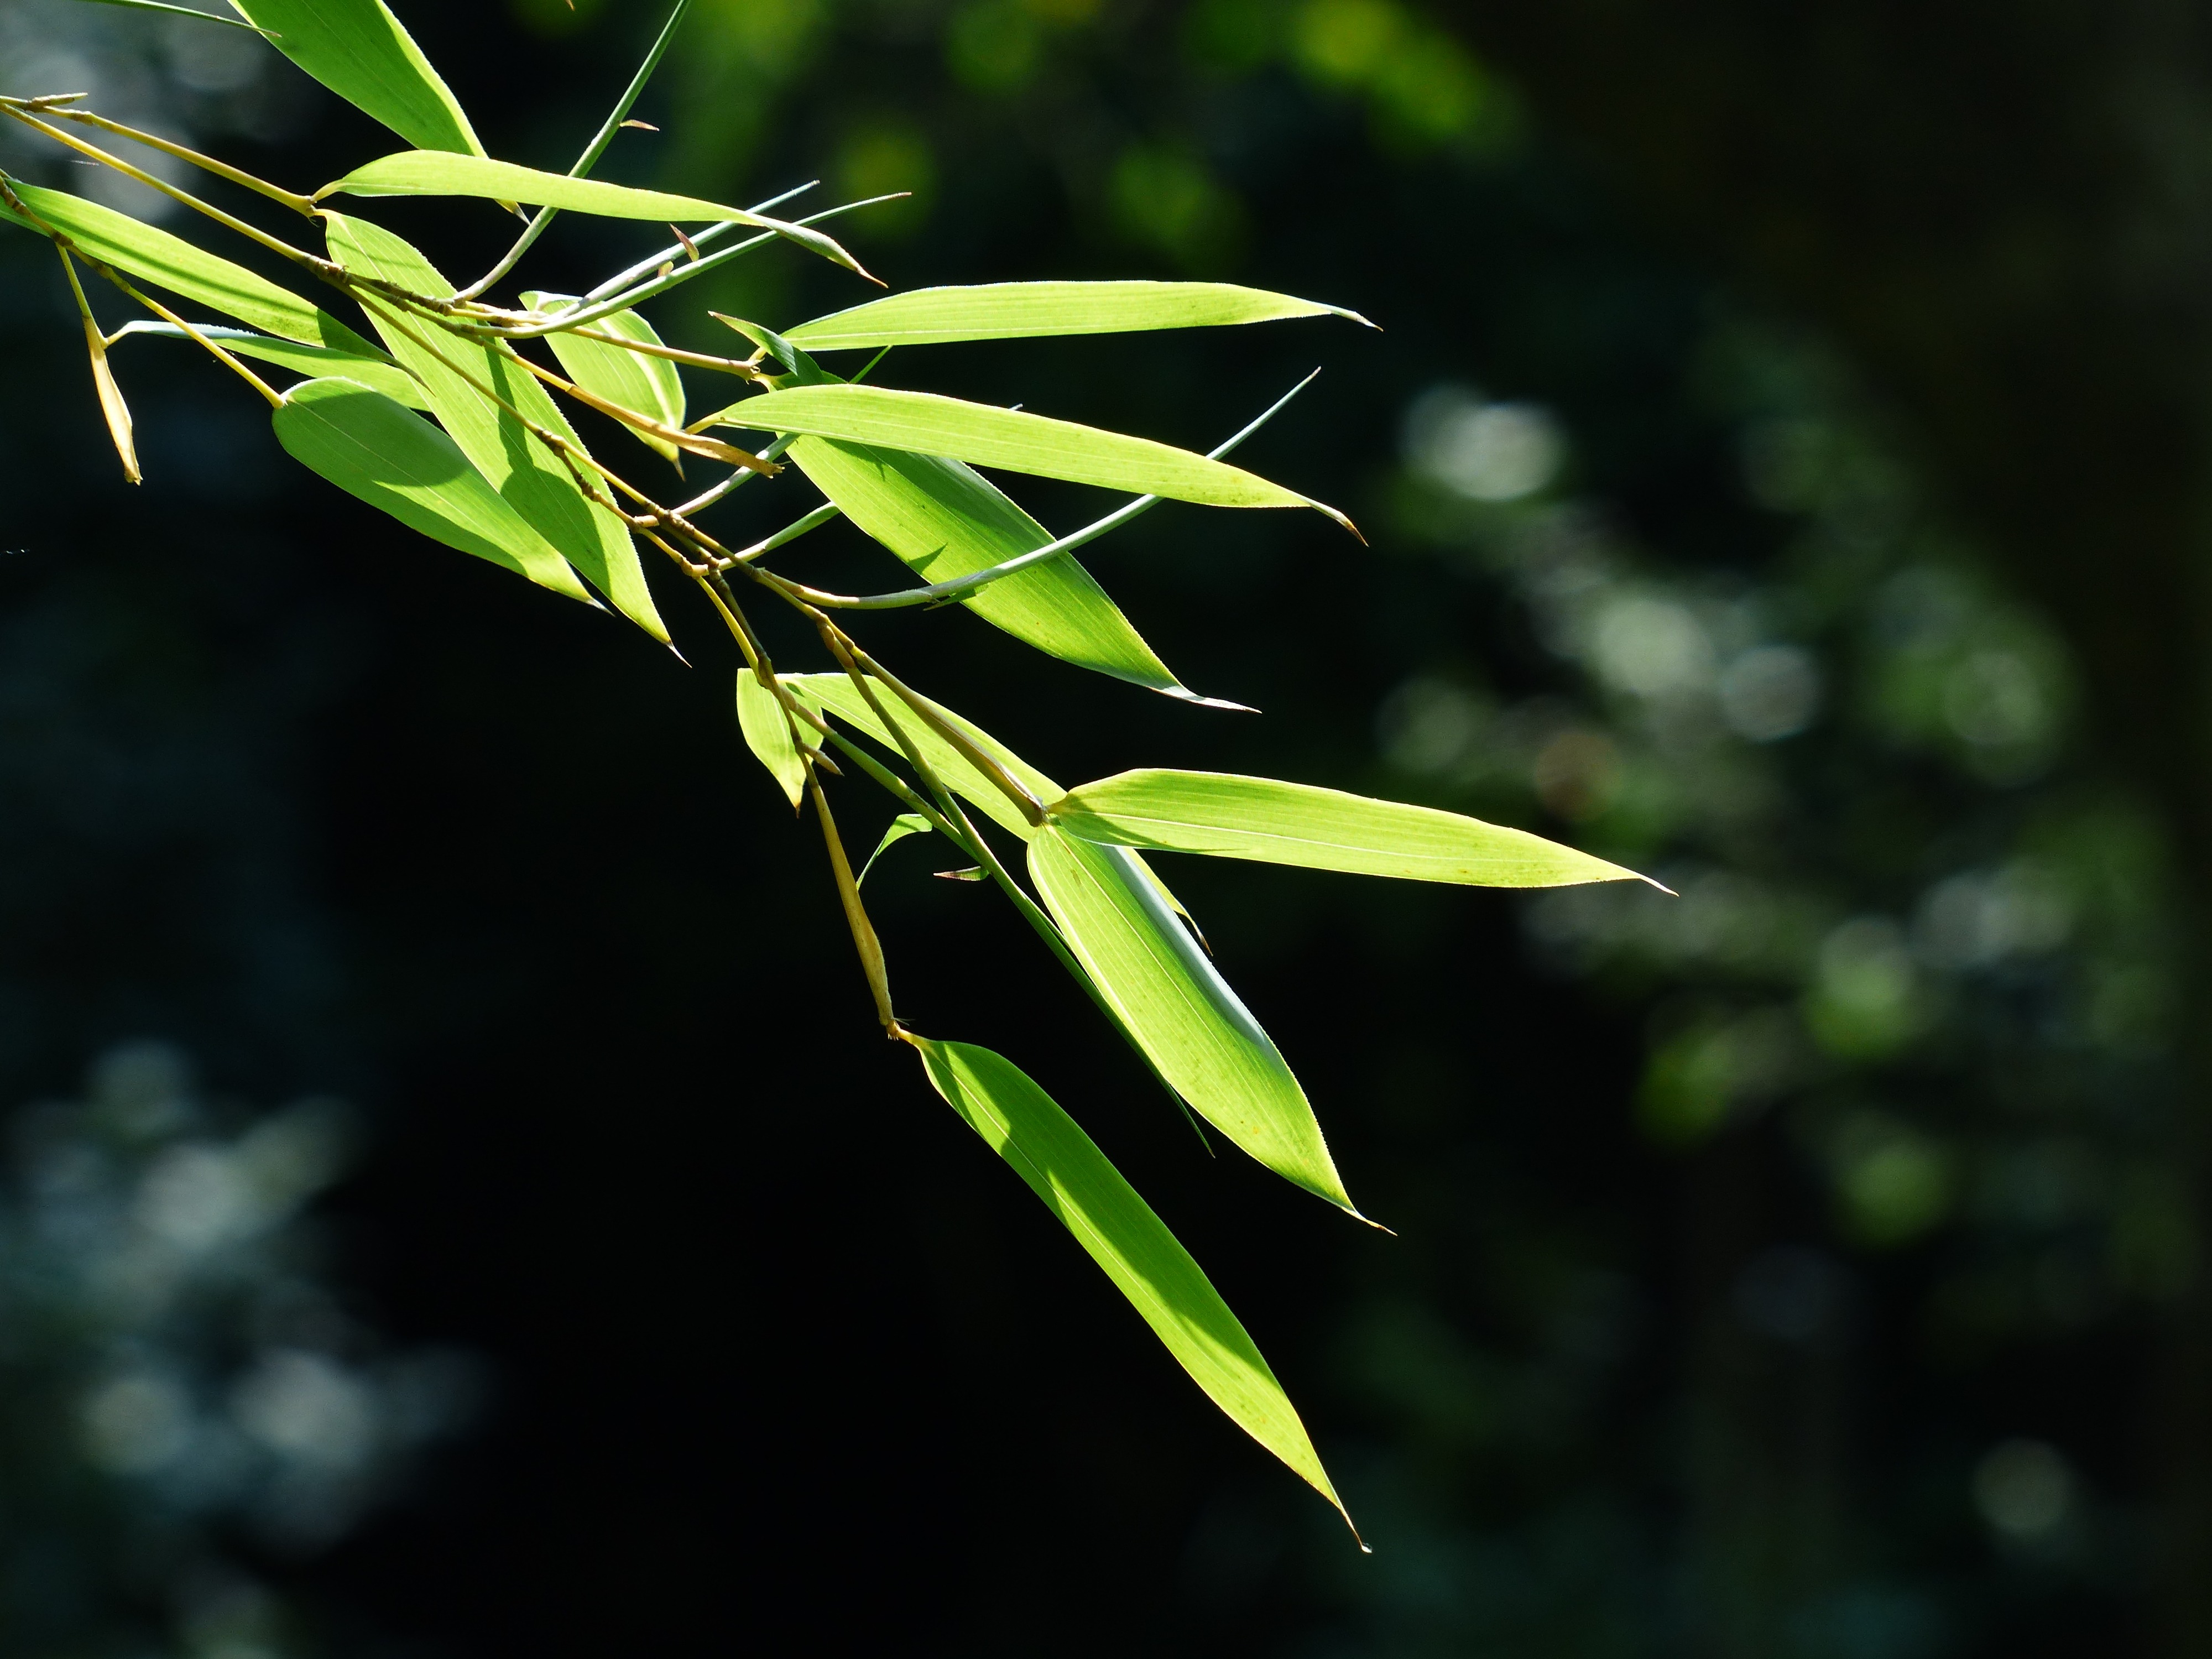
tree, nature, grass, branch, plant, sunlight, leaf, flower, green, botany, flora, leaves, p, shrub, bamboo, hardy, poaceae, licorice, macro photography, flowering plant, bamboo stalks, bamboo greenhouse, bamboo leaves, bambusoideae, grass family, plant stem, land plant, phyllostachys, aureosulcata spectabilis, phyllostachys aureosulcata, castilloni bambusoides, brilliant golden bamboo